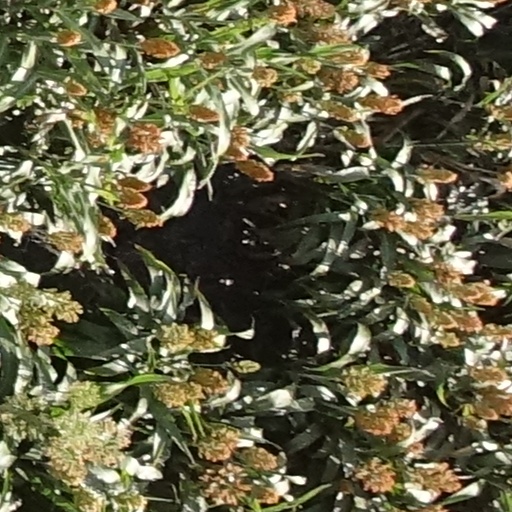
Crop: sorghum